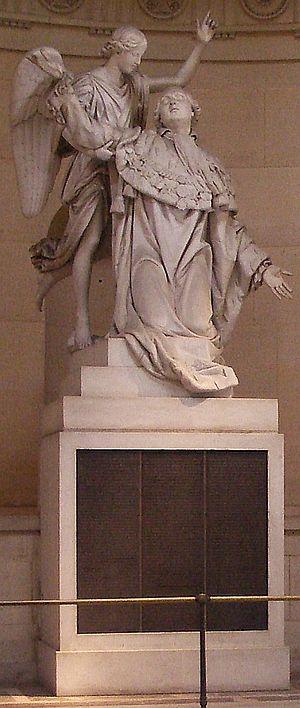
Les Gardes suisses, également appelés régiment des Gardes suisses, sont un régiment d’infanterie suisse servant les rois de France de 1616 à 1830, exception faite de la période allant de 1792 à 1815 lors de laquelle l'unité n'existe plus.